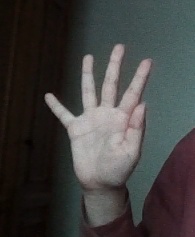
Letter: sheen